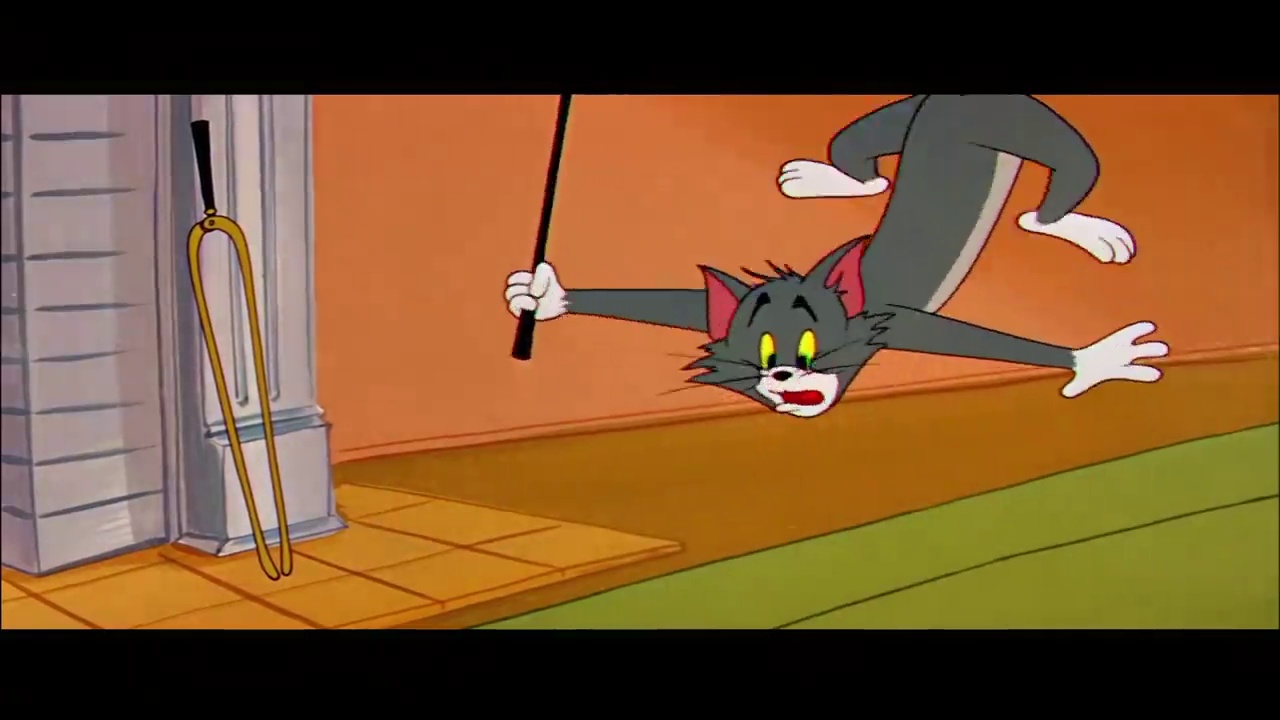
Portrait style: Cartoon Portrait